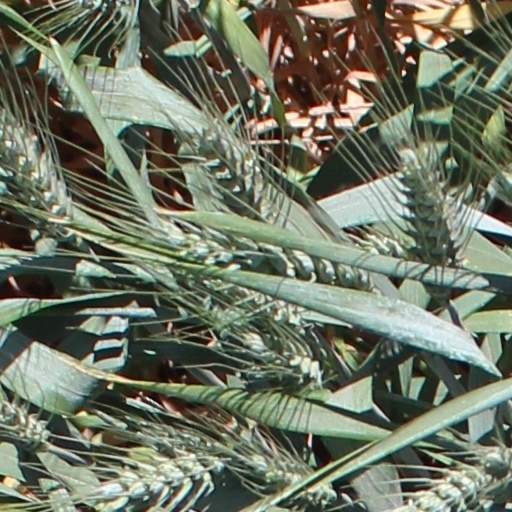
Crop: wheat